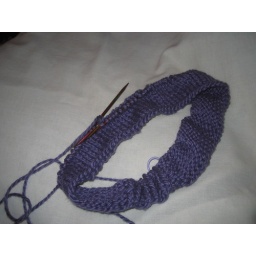
90 stitches 12 of 2x2 ribbing, size 6 needles. left over blue sky alpaca cotton